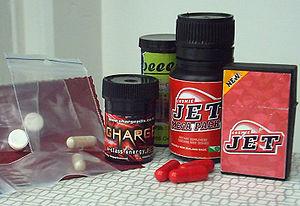
Un nouveau produit de synthèse ou nouvelle drogue de synthèse est une drogue synthétique apparue sur le marché des stupéfiants, et non encore inscrite dans les traités internationaux ou dans les législations nationales.